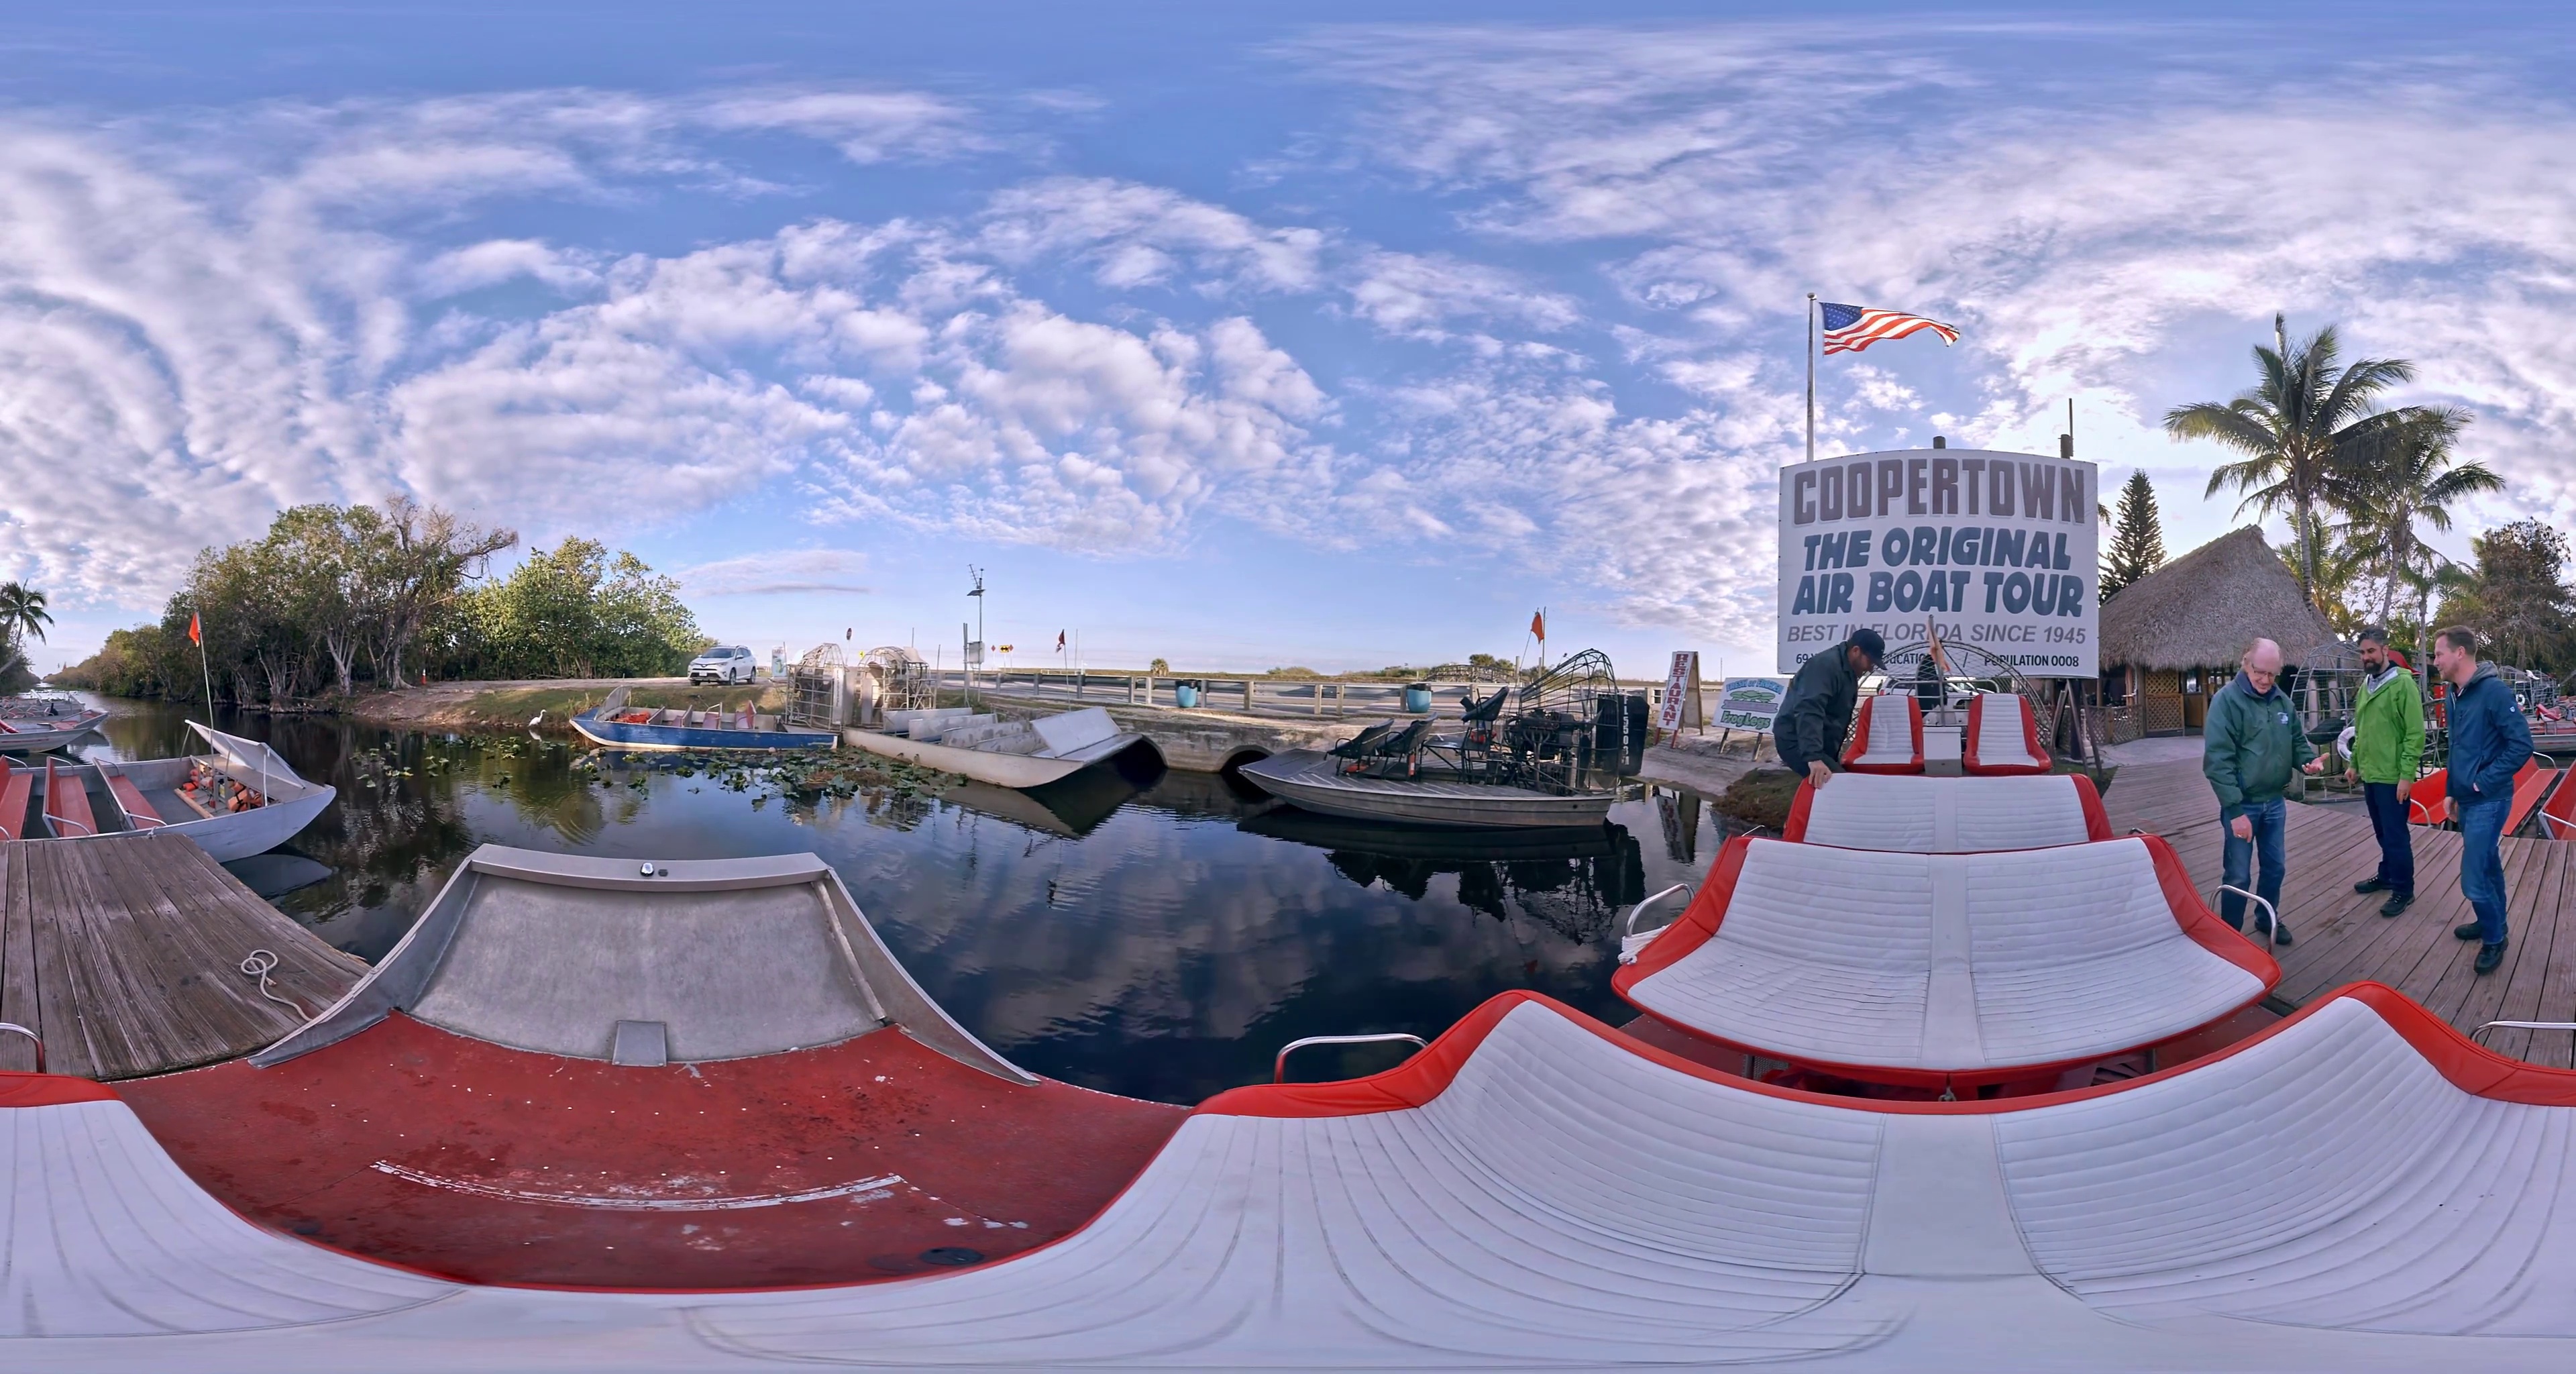
Referred object: the person in the green jacket and jeans

Referred object: the large white sign that reads 'COOPERTOWN THE ORIGINAL AIR BOAT TOUR'